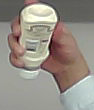
Product: heinz_mayo